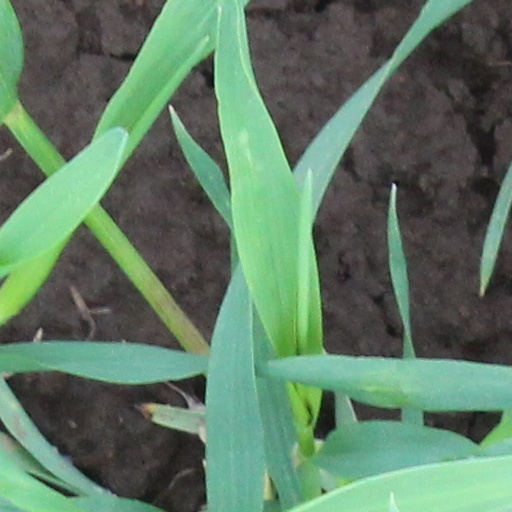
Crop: wheat